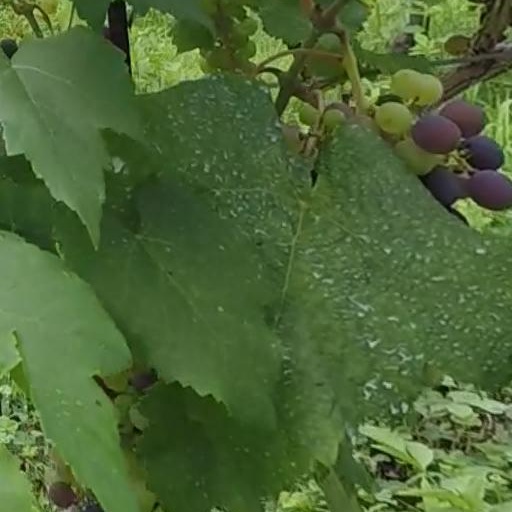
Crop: grape